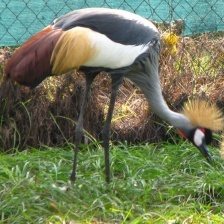
Species: AFRICAN CROWNED CRANE
Scientific name: BALEARICA REGULORUM
ImageNet parent category: crane